Shopping list

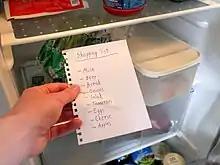
Modern grocery shopping list written with pen on paper from a notebook

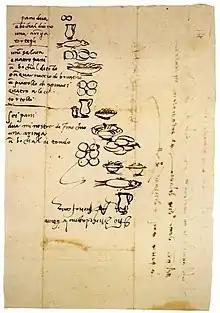
Shopping list drawn in 1518 by Michelangelo for an illiterate servant

A shopping list is a list of items needed to be purchased by a shopper. Consumers often compile a shopping list of groceries to purchase on the next visit to the grocery store (a grocery list). There are surviving examples of Roman and Bible-era shopping lists.